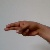
The image shows a hand gesture representing the letter 'H' in Indian Sign Language.